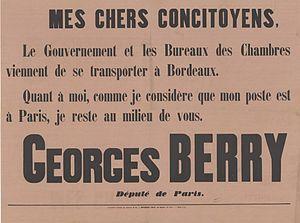
Message de Georges Berry, député de la Seine, aux habitants de sa circonscription, affiche, septembre 1914
Georges Berry est un homme politique français né le 8 mars 1855 à Bellac et décédé le 13 avril 1915 à Paris
L’histoire de Bordeaux est liée à la conjonction de plusieurs facteurs géographiques et politiques. Burdigala est fondée au Iᵉʳ siècle av. J.-C. par les Bituriges Vivisques, peuple gaulois de la région de Bourges qui contrôlait, depuis le port intérieur, le trafic de l'étain amené d'Armorique et de Bretagne. Cette position de ville à dimension européenne sera confirmée par la République Romaine. Pendant la guerre des Gaules, un lieutenant de Jules César, Publius Crassus, est accueilli à Burdigala en 56 av. J.-C..